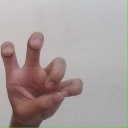
अक्षर: छ